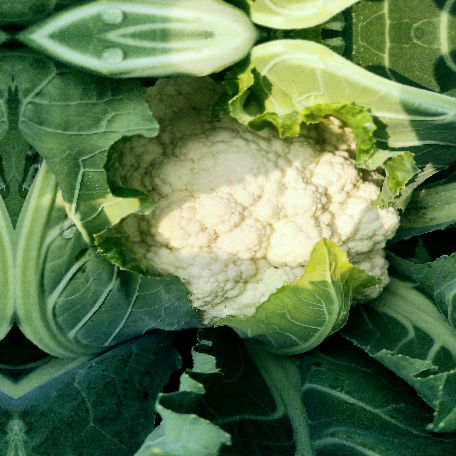
Label: Disease Free